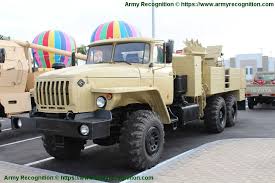
Label: Self Propelled Artillery